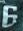
Number: 6